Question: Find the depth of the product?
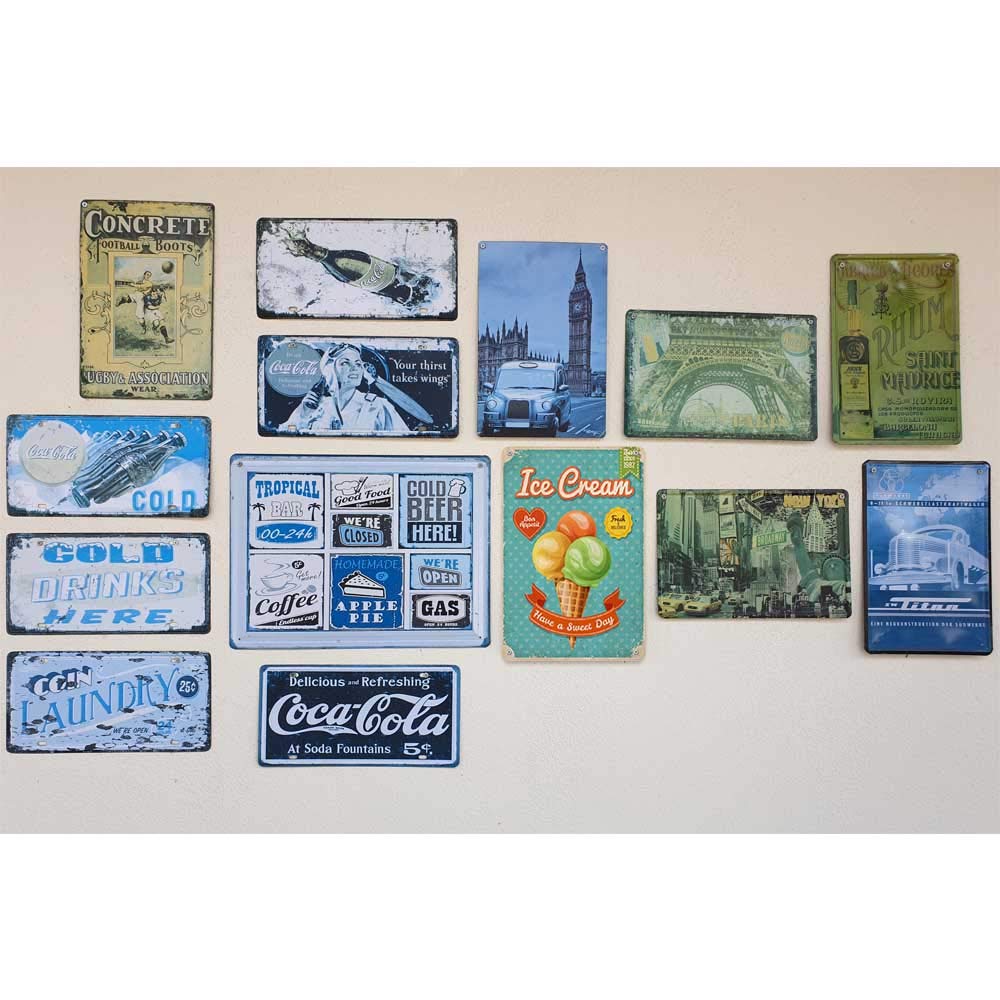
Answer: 8.0 inch